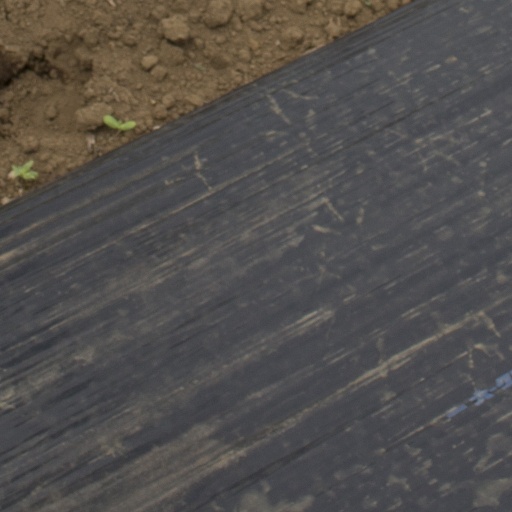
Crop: Jerusalem artichoke